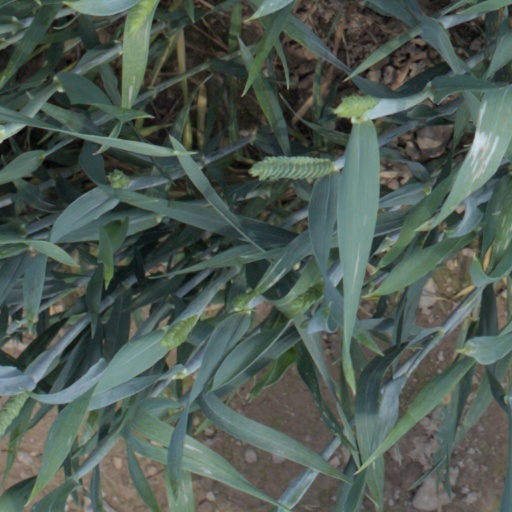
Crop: wheat